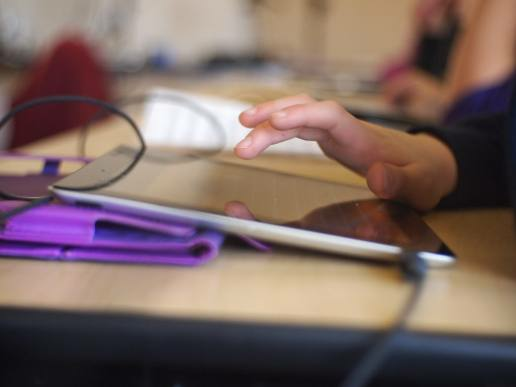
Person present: Yes